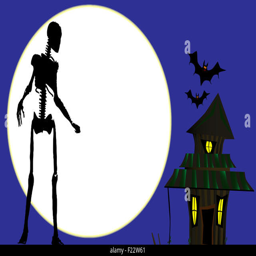
a skeleton over a full moon and haunted house with bats